Cell growth

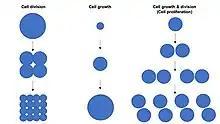
Cell division, growth & proliferation

Cell growth refers to an increase in the total mass of a cell, including both cytoplasmic, nuclear and organelle volume. Cell growth occurs when the overall rate of cellular biosynthesis (production of biomolecules or anabolism) is greater than the overall rate of cellular degradation (the destruction of biomolecules via the proteasome, lysosome or autophagy, or catabolism).